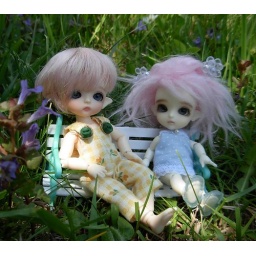
Junebug is playing with grass in bare tootsies and I love Beans see-through foot in jellys!~Junebug in Foutchie &amp;amp; Jellybean in DesignDollStudio